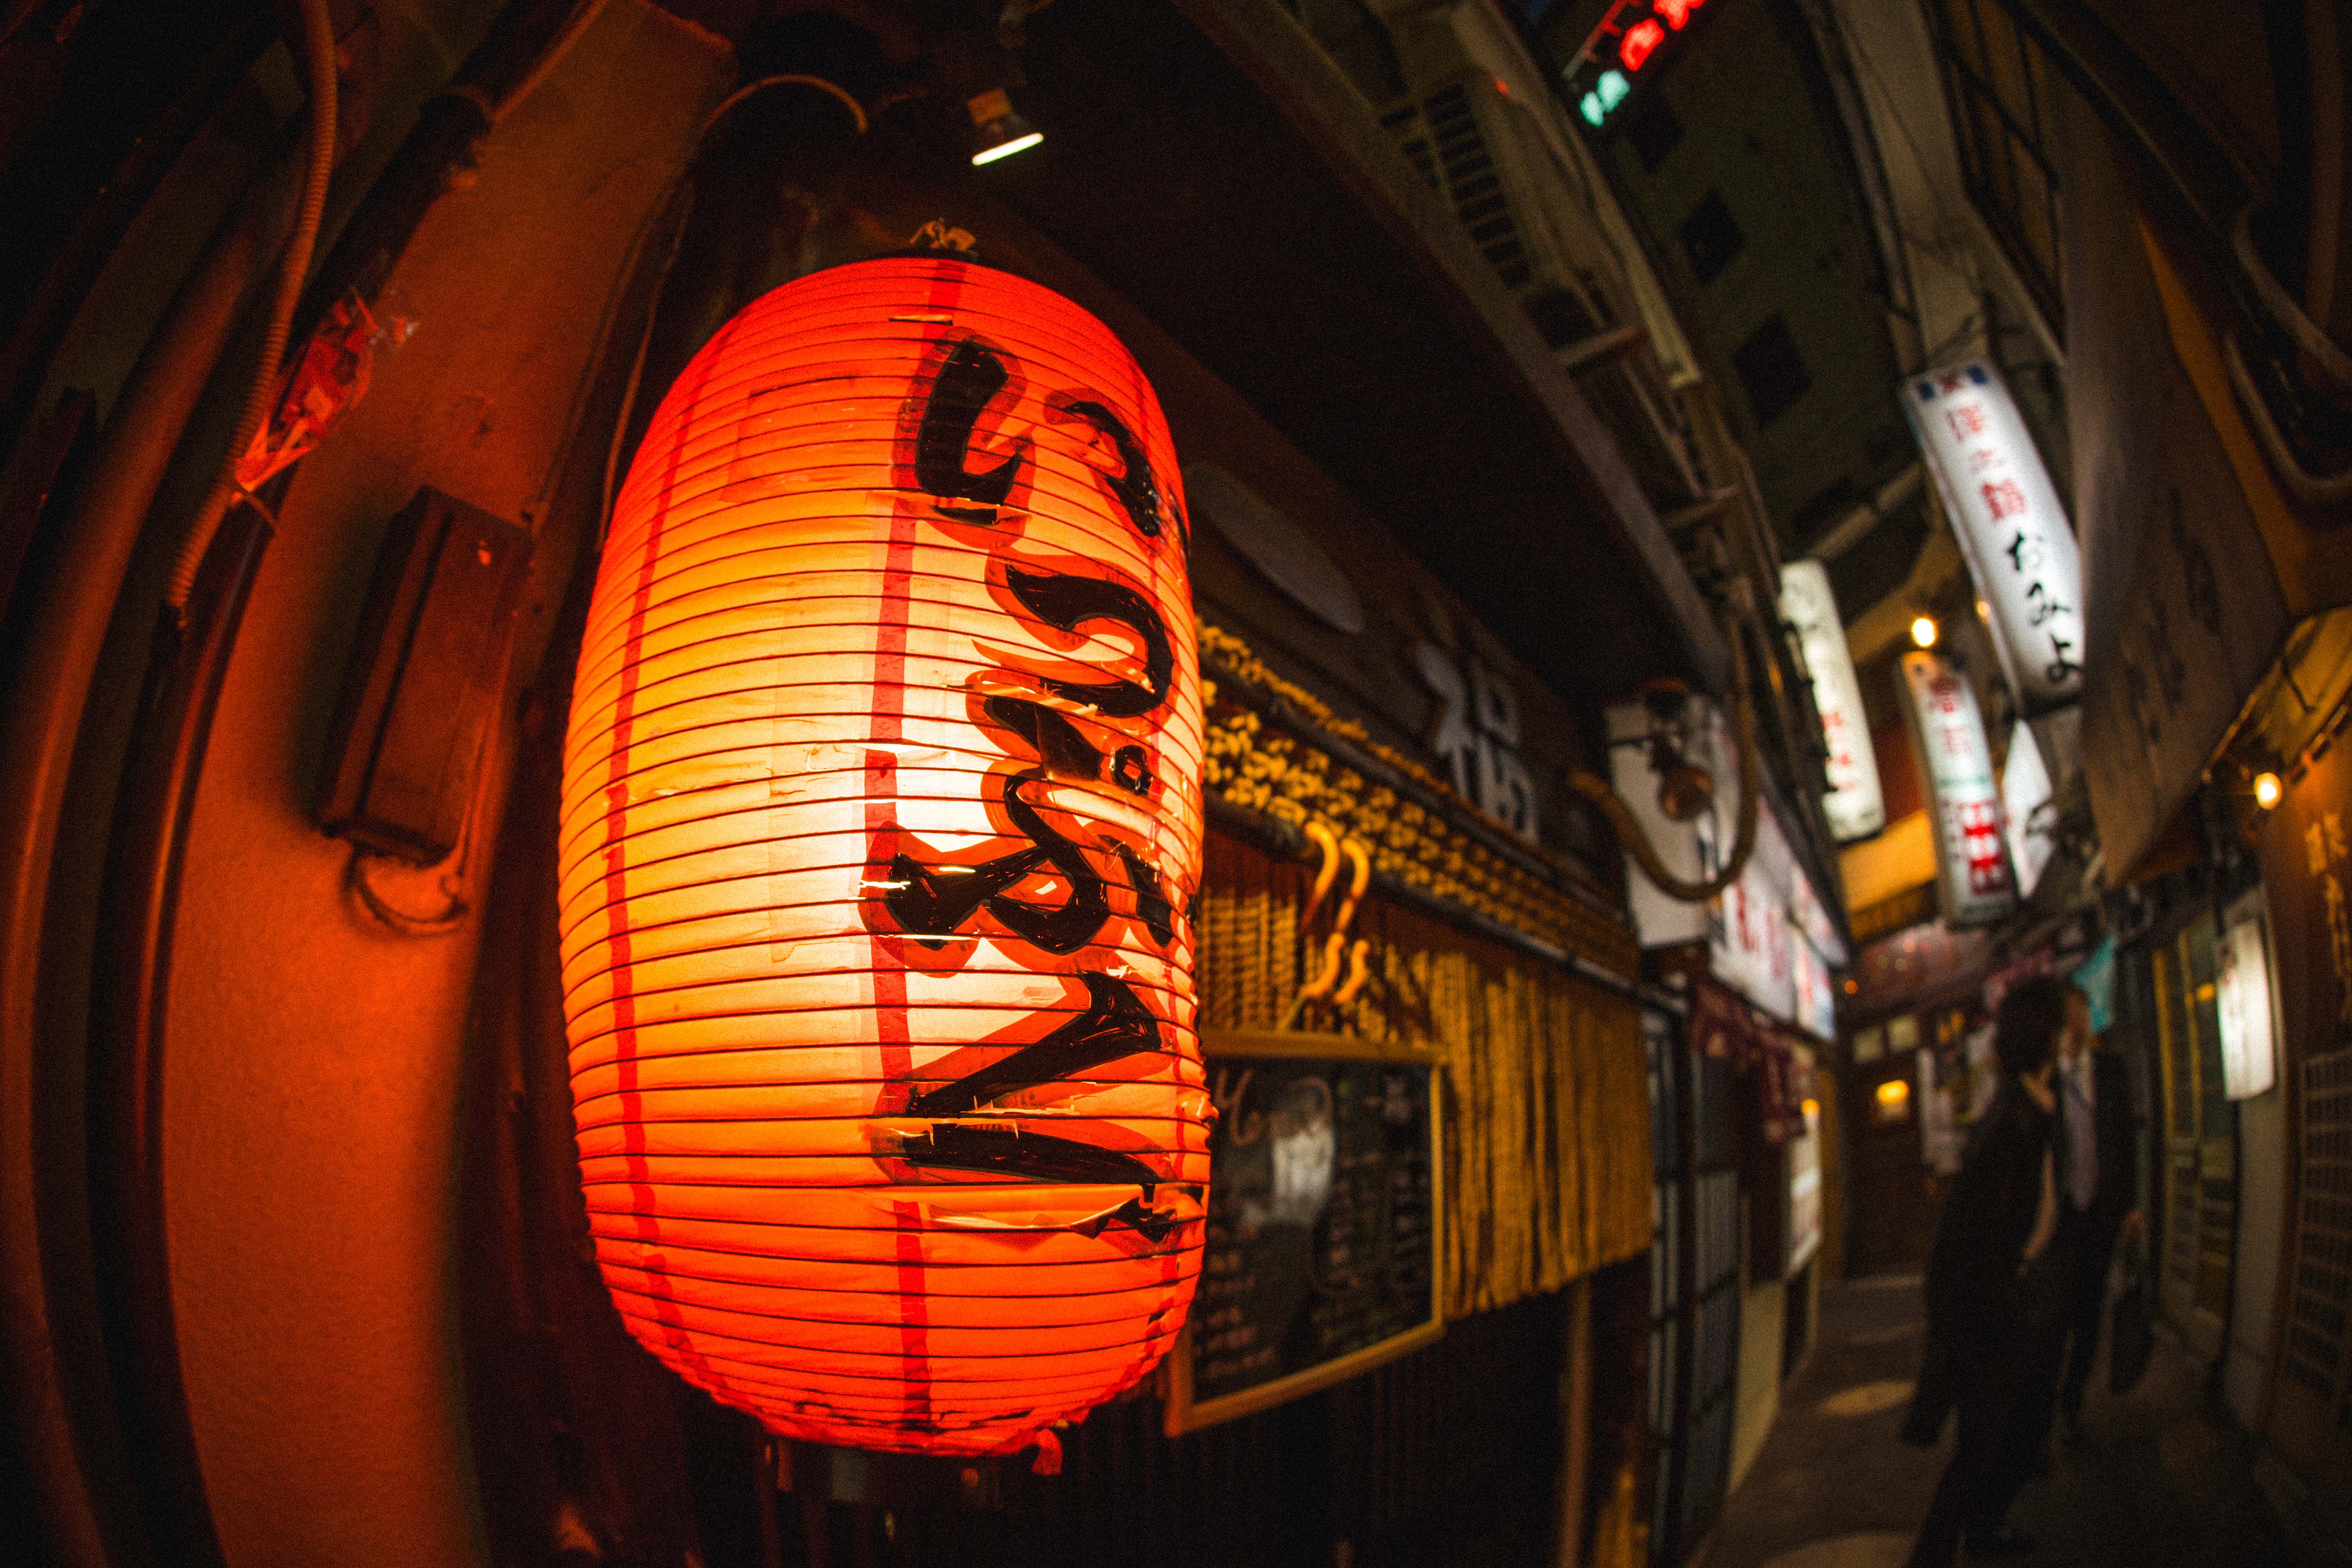
light, night, evening, red, color, darkness, lighting, yokohama, ilce7m2, tanukiyokocho, nightally